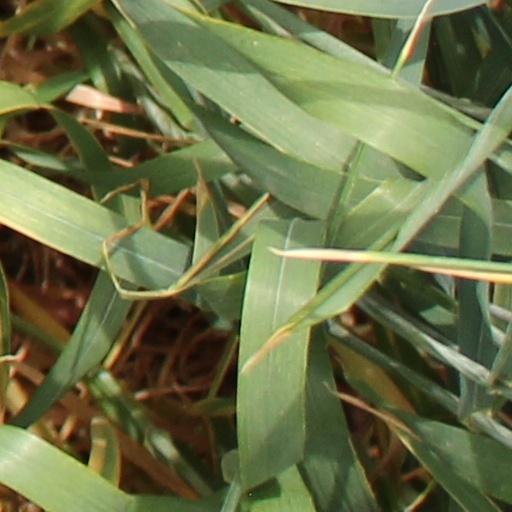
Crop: wheat